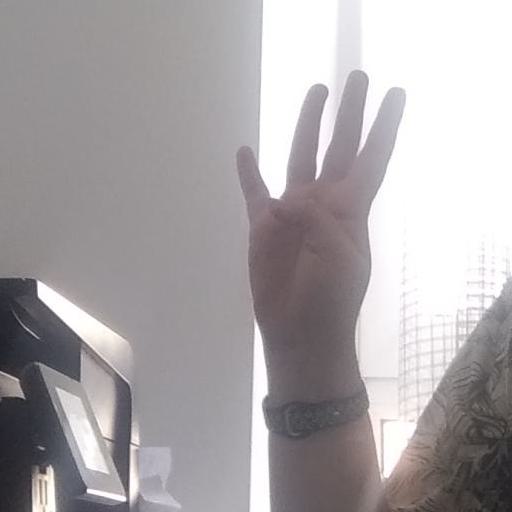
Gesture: four